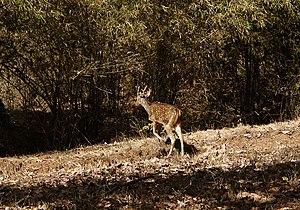
Cerf axis (Axis axis), Parc National de Bandhavgarh, Inde.